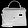
Label: Bag